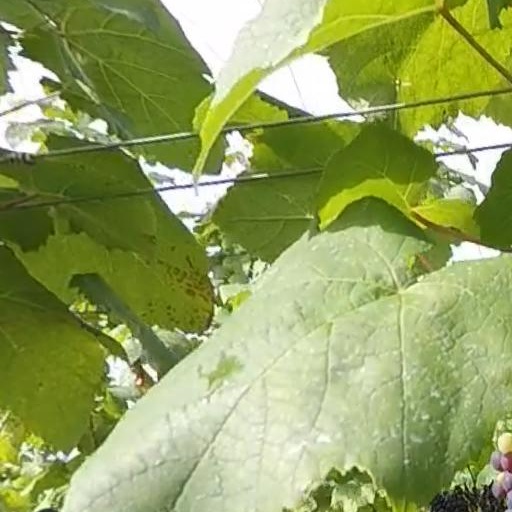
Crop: grape